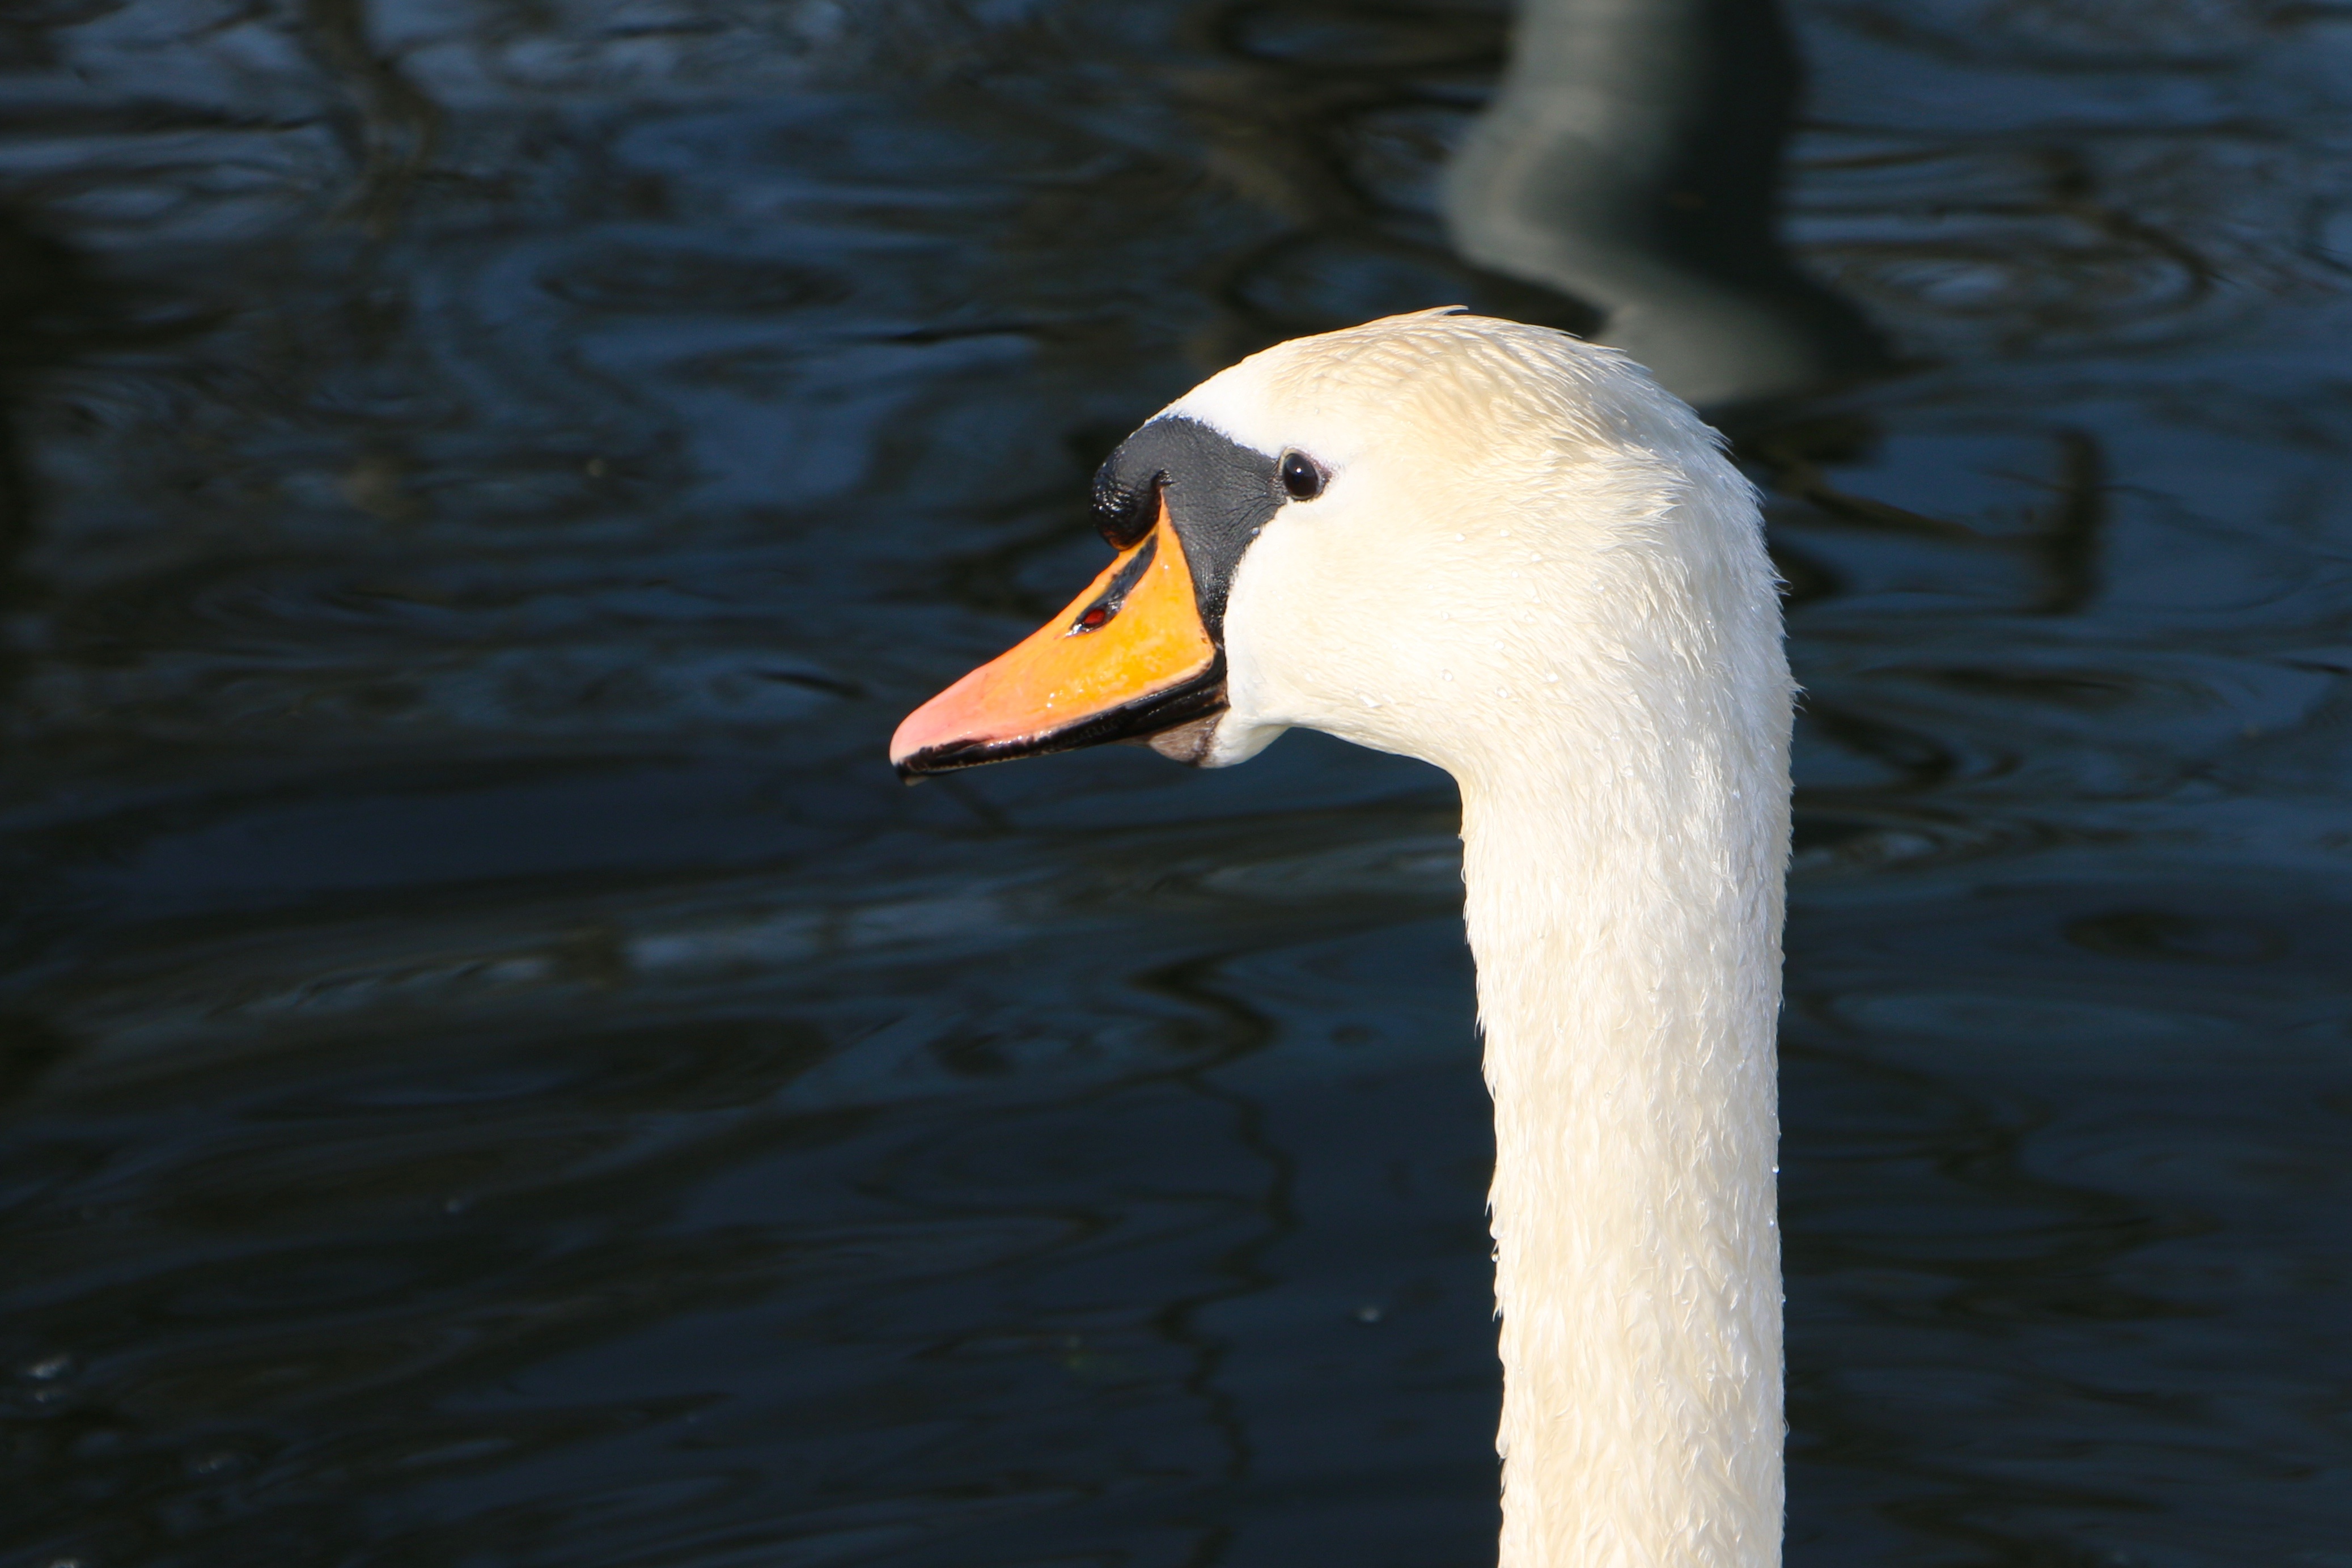
bird, wing, view, wildlife, reflection, beak, fauna, swan, head, vertebrate, waterfowl, attention, water bird, ducks geese and swans